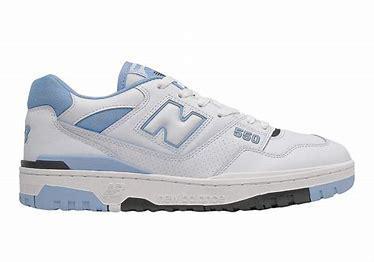
Brand: New
Model: Balance 550